Indian cobra

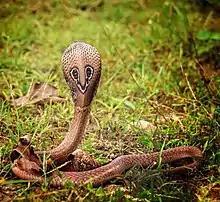
Spectacle pattern

The generic name and the specific epithet "naja" is a Latinisation of the Sanskrit word meaning "cobra".